Margaret Irene Anderson

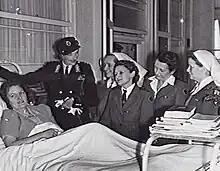
Anderson with Lady Mountbatten, Matron Ethel Bowe, and Sisters Wilkinson, James and Syes at Heidelberg in 1945

In September 1942 numerous members of the ship's company were decorated for their part in the operation. Anderson was awarded the George Medal, and Torney was appointed a Member of the Order of the British Empire. Anderson then returned to nursing in Australia where she had been promoted to sister. In January 1943 she joined the hospital ship MS "Wanganella". During 1943 she, like other Australian nurses, was given a military rank and she became Lieutenant Anderson. She was with the "Wanganella" as it travelled to Italy, New Guinea and hospitals in Australia until August 1945.